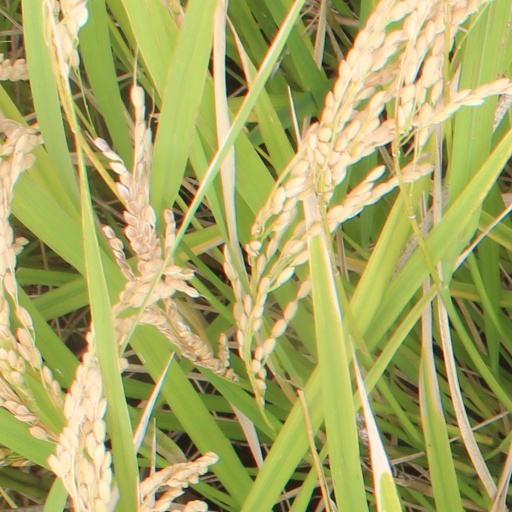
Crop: rice